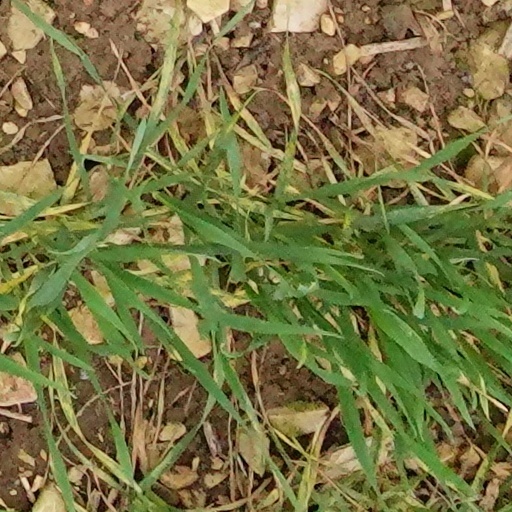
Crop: wheat